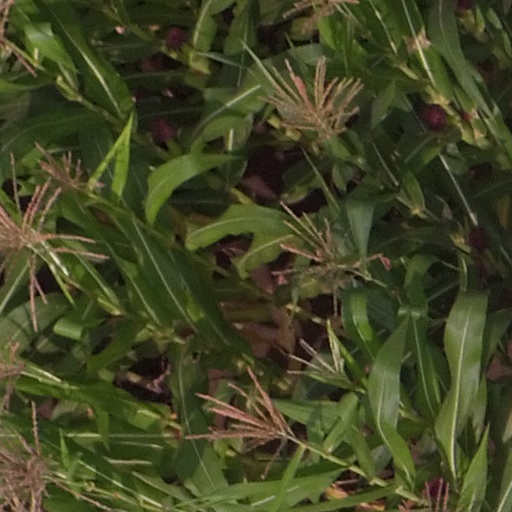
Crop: maize; corn